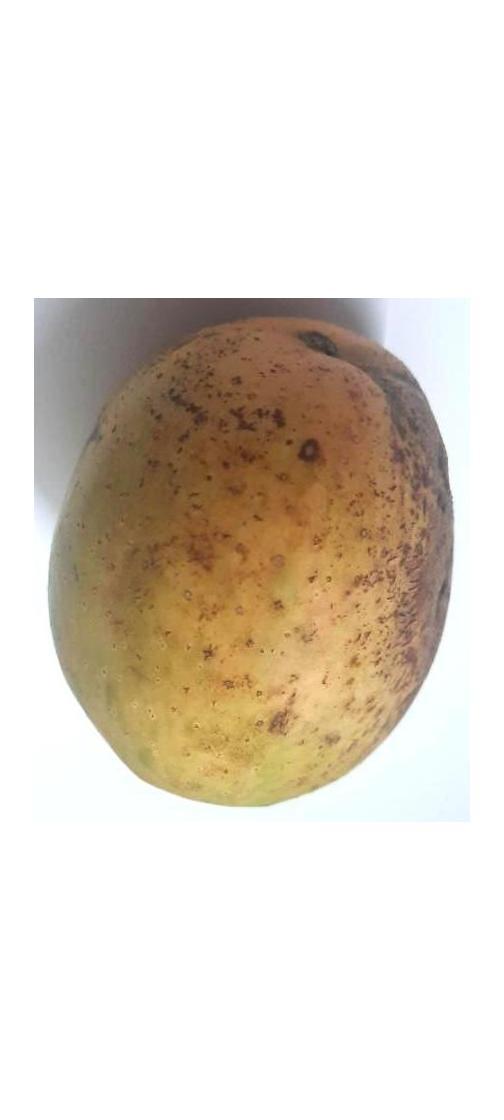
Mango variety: Ashshina Classic